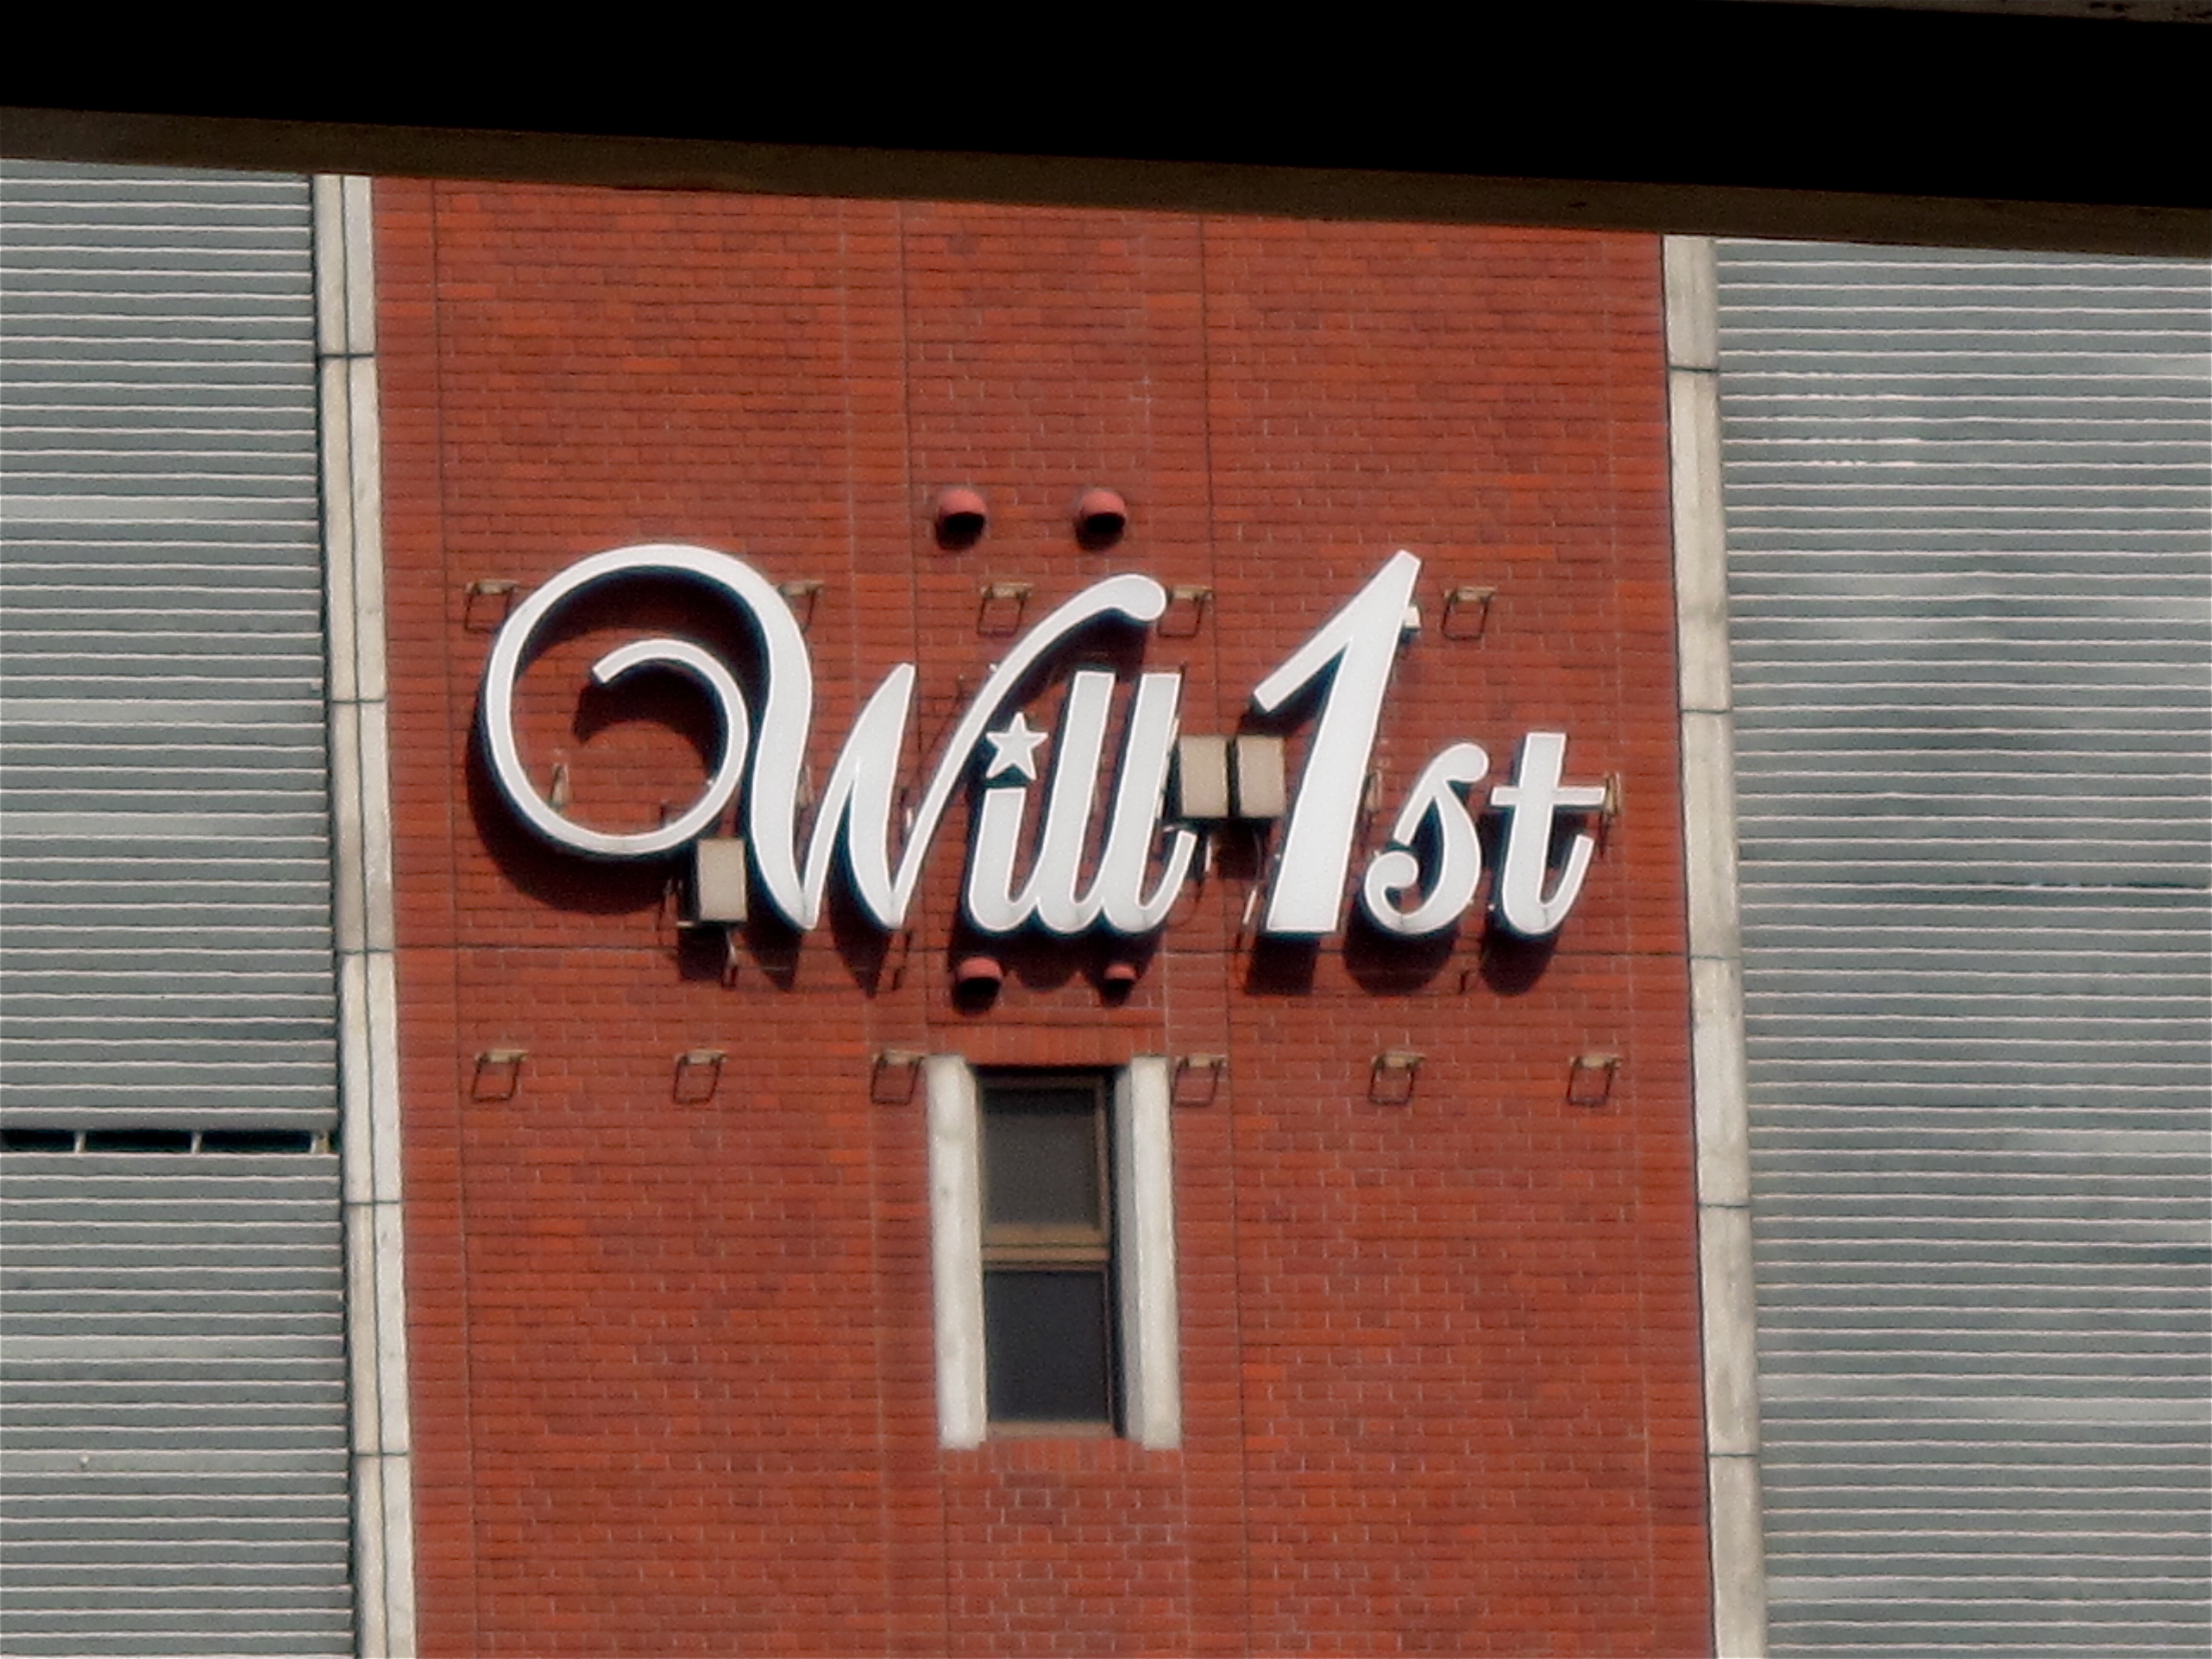
wood, wall, advertising, sign, japan, signage, brand, art, design, window covering